Bushley, Queensland

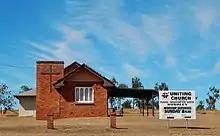
Bushley Uniting Church, 2017

Methodist church services at Bushley date back to 1875 when Reverend Robert Hartley commenced worship services at the home of Mr and Mrs Isaac Coombs family. The Coombs family later donated their land for the construction of a community hall where church services were held until the opening of the existing brick church building in 1959 in front of the hall. The Bushley Methodist Church was officially opened on 13 December 1959. It became the Bushley Uniting Church following the amalgamation of the Methodist Church into the Uniting Church in Australia in 1977. The final service was held at the church on 5 December 2021, just shy of its 62nd anniversary, which was attended by about 75 people including Uniting Church moderator Rev Andrew Gunton. The church was closed due to dwindling attendance numbers. Bushley Uniting Church was at 525 Brickworks Road (access from Bushley Road off the Capricorn Highway). It was part of the Parish of Rockhampton South Uniting Church.